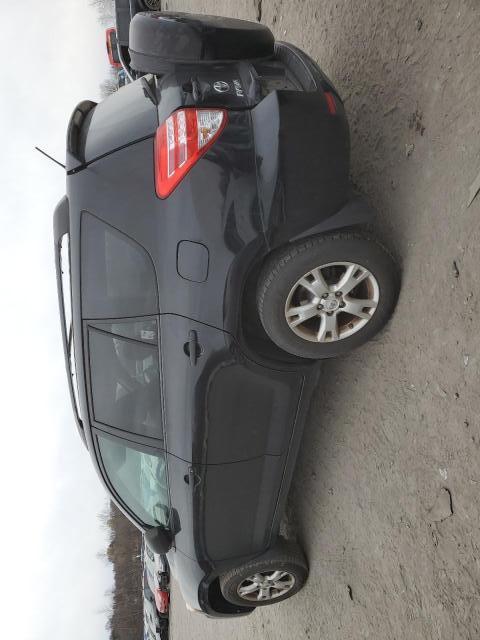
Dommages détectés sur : porte avant gauche, porte arrière gauche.
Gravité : mineur